Albert Downing

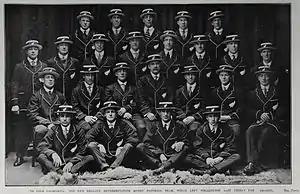
A team of men wearing blazers and hats posing for a formal photo.

Downing relocated to Auckland at the end of 1912 and was recruited by Auckland Marists on the strength of his playing and the links with the Napier Marists. He was the club's first All Black, joined shortly after by Jim "Buster" Barrett. Downing's debut match was against Australia in Wellington on 6 September, which the All Blacks won easily 30–6, bettering Australia "in every respect".